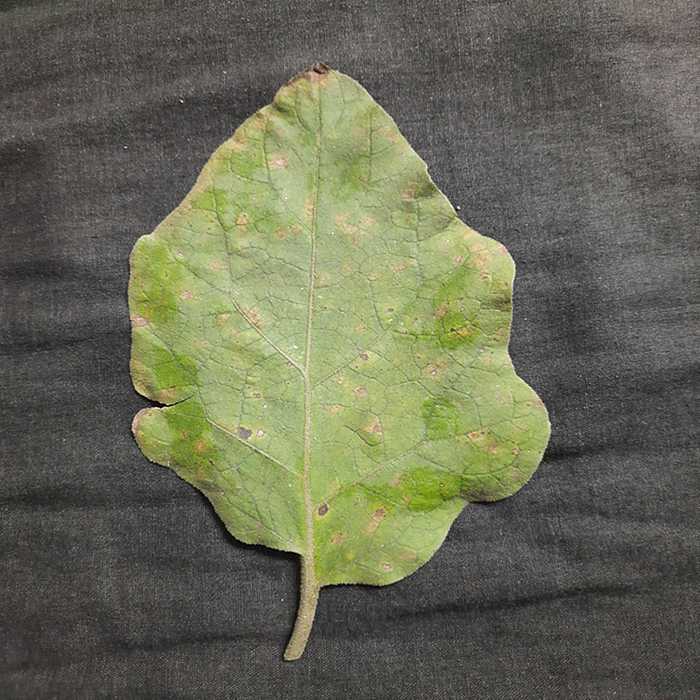
Plant: Eggplant
Label: Eggplant Cercopora leaf spot